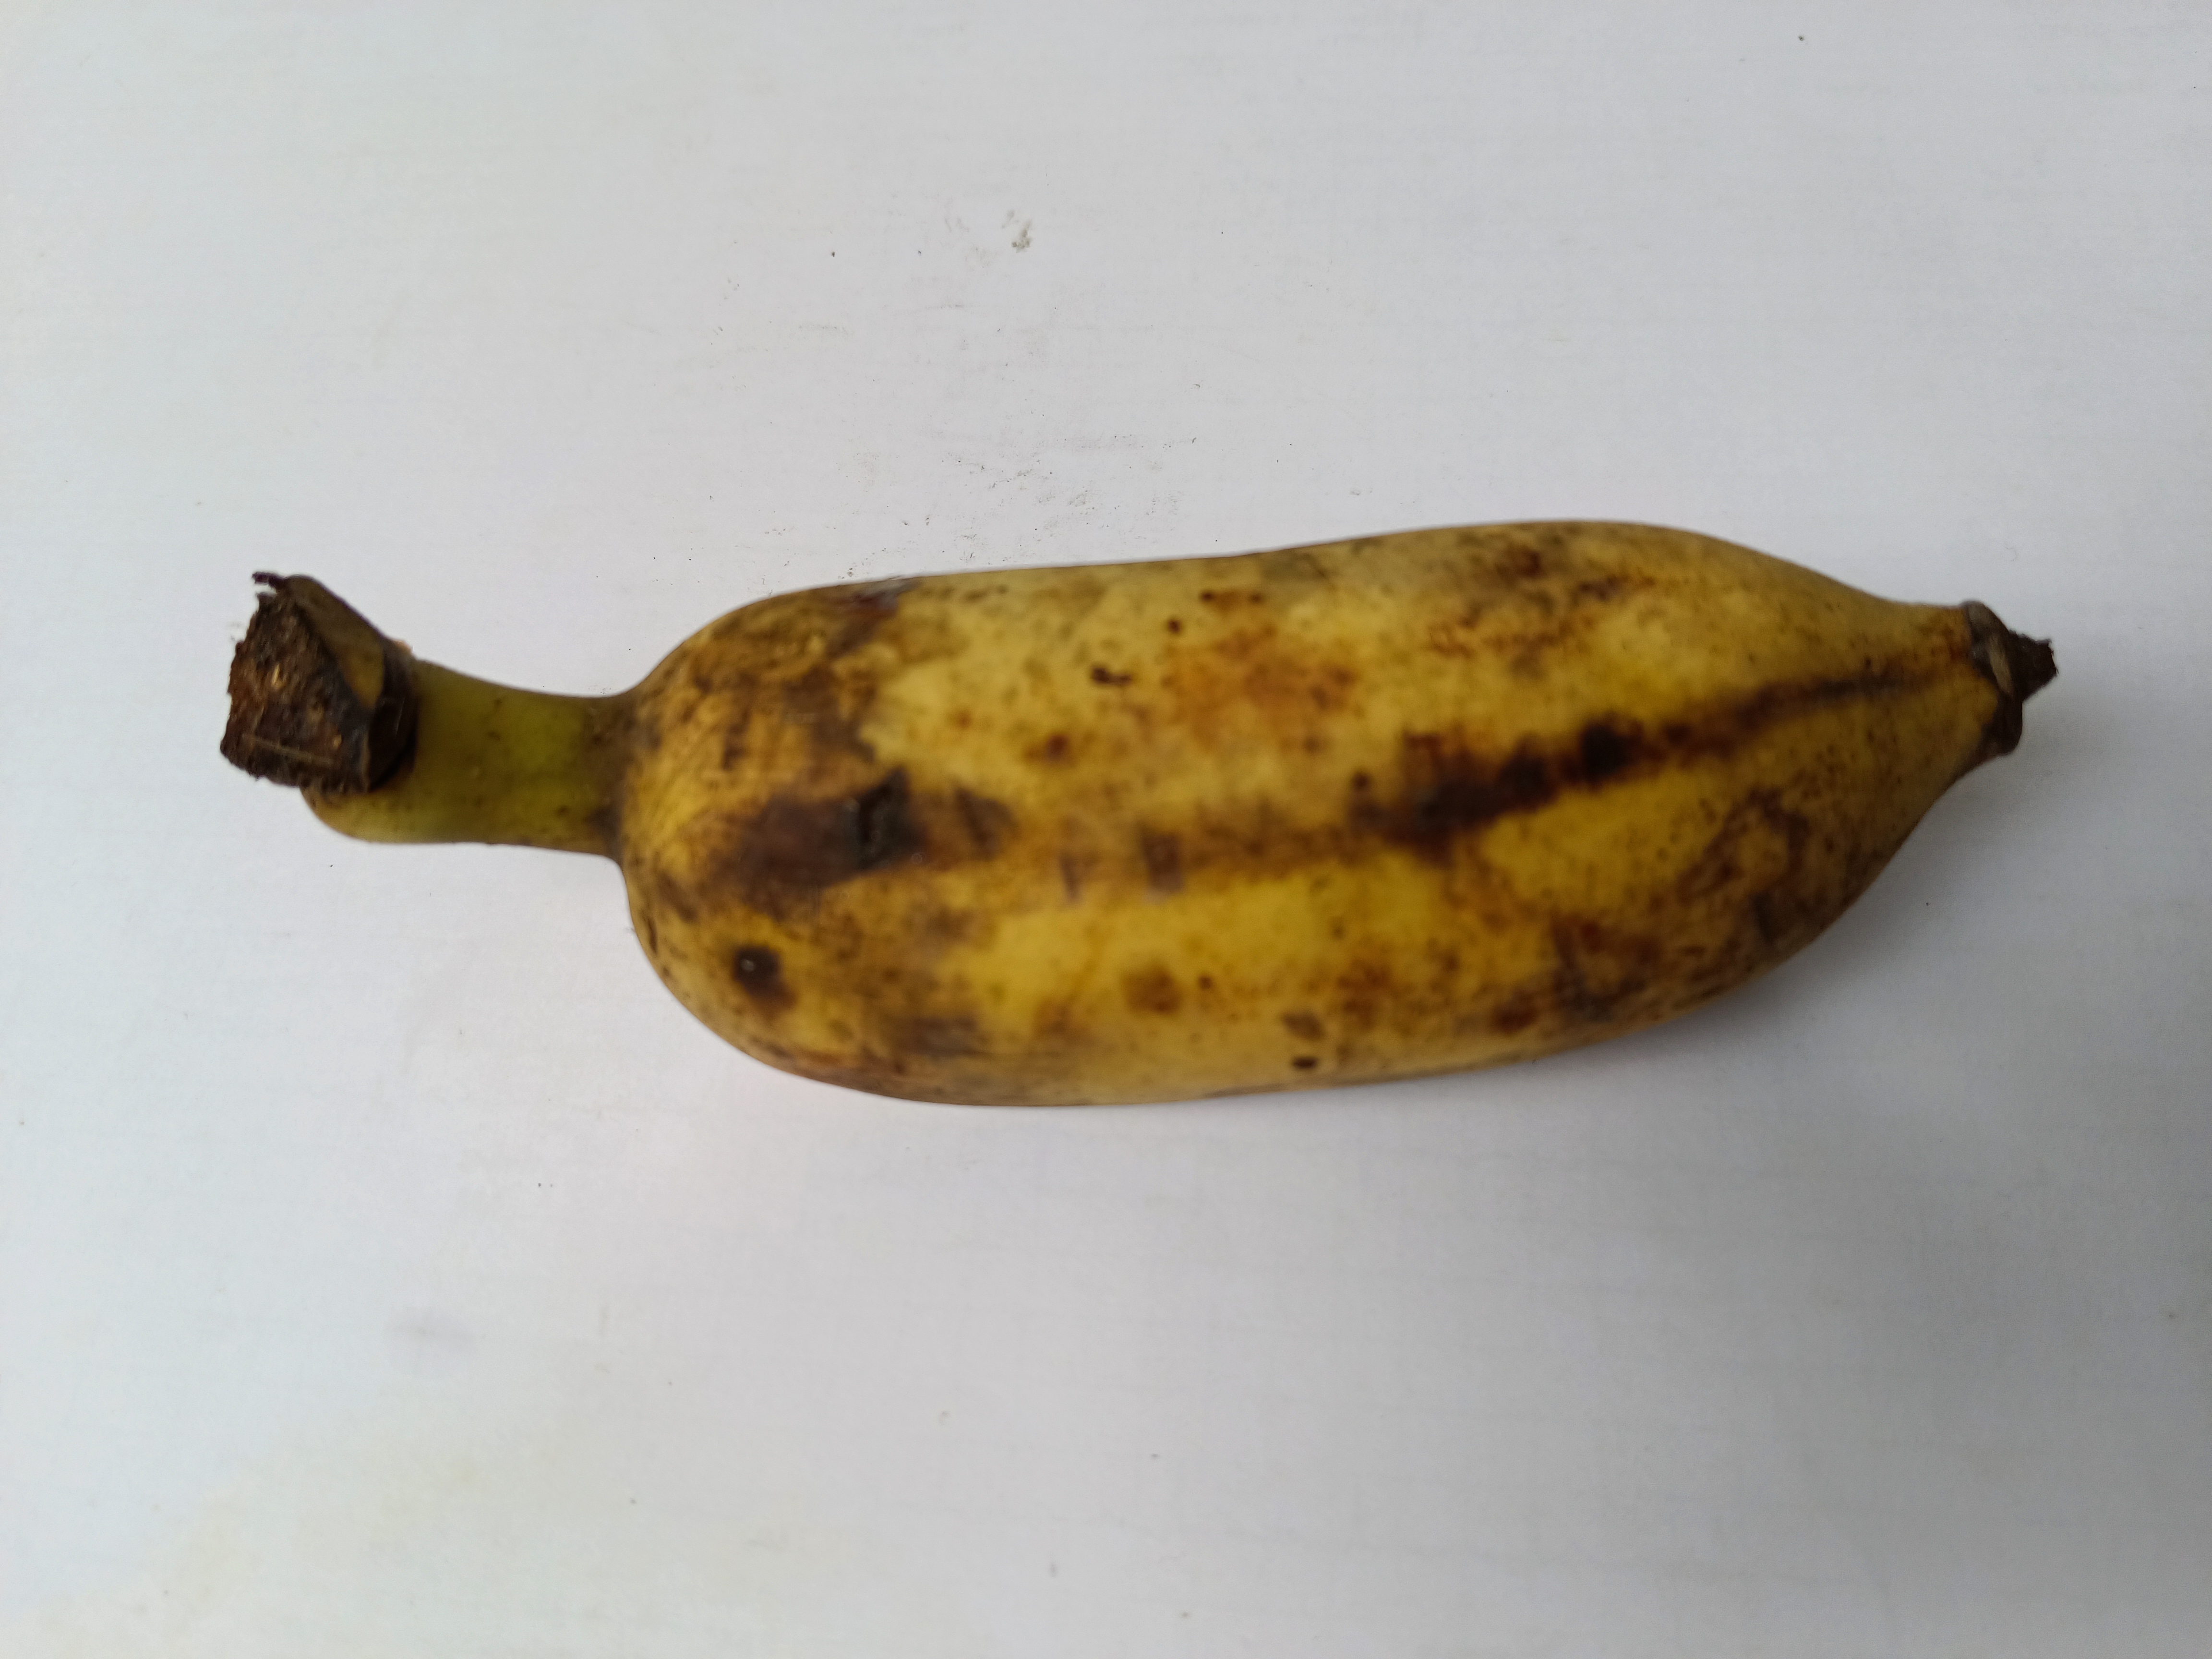
Banana variety: Deshi